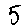
Label: 5